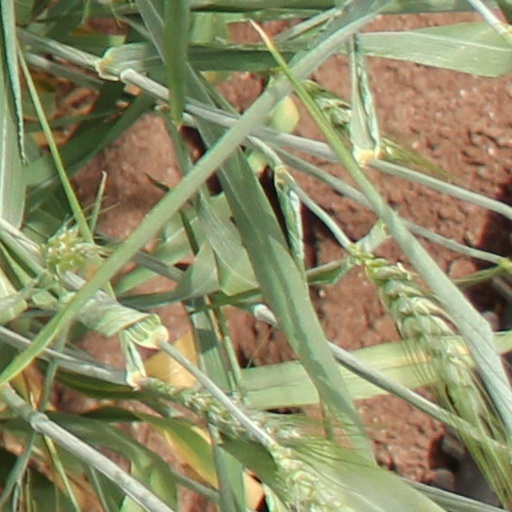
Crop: wheat